University of Brasília

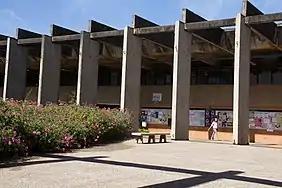
One of the entrances to the ICC.

The university runs 115 community outreach projects, offering a total of 438 courses and events. Involving the direct participation of 240 professors and 65,132 students, these activities reach nearly 185,000 people in the Federal District and surrounding region in Goiás and Minas Gerais.